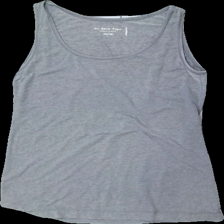
View: front
Type: Tank top
Category: Ladies
Brand: Kappahl
Colors: Grey
Material: 84% Polyester 16% Cotton
Cut: Loose
Size: 44
Season: All
Damage: damaged seams
Damage location: bottom left
Price range: <50
Recommended usage: Export
Description: grey tank top